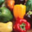
Label: sweet_pepper